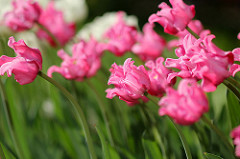
Flower: tulip